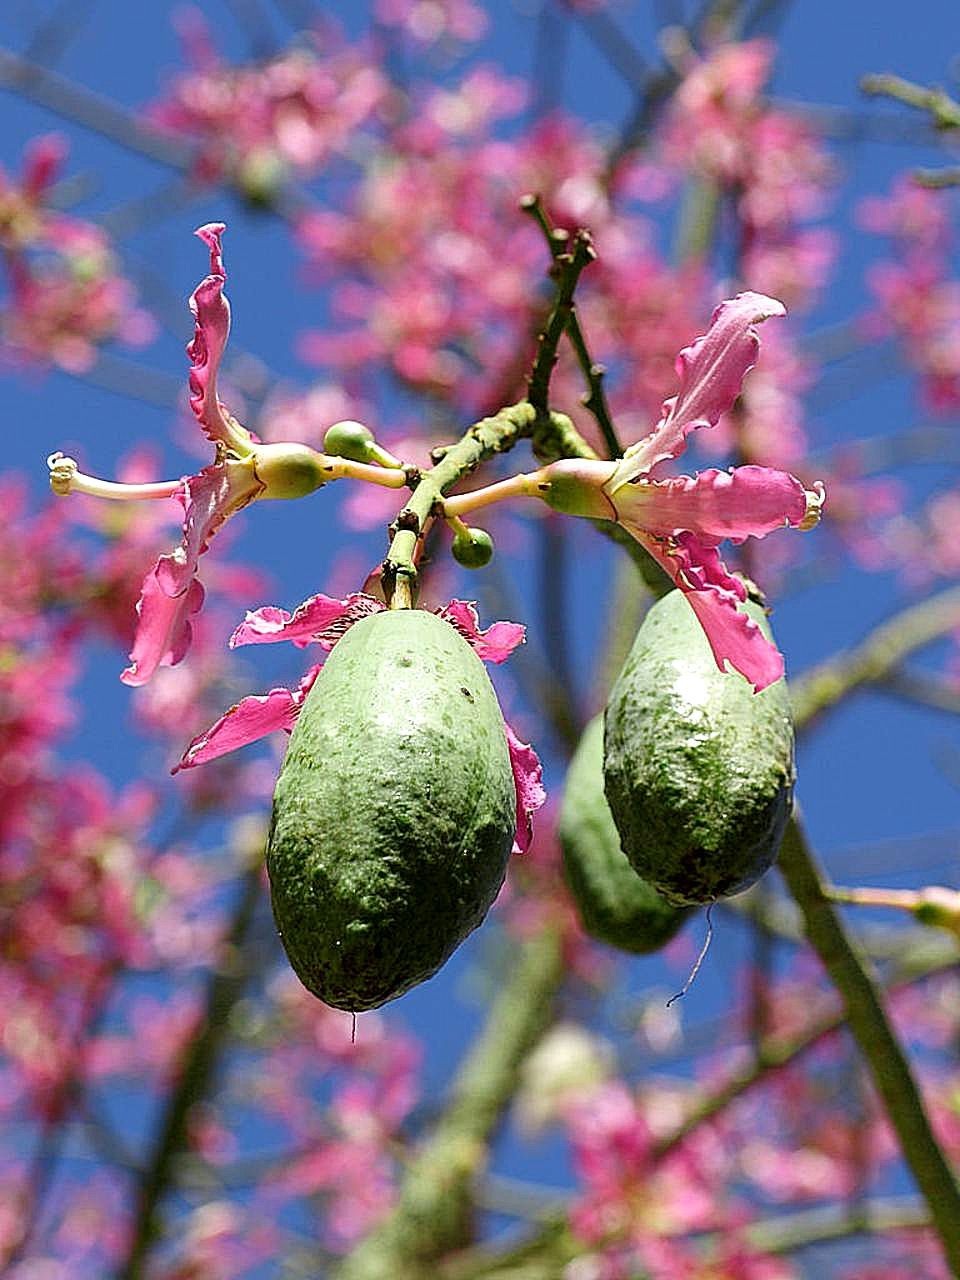
tree, branch, blossom, plant, fruit, leaf, seed, flower, food, produce, autumn, botany, flora, plants, pods, seeds, shrub, bud, macro photography, flowering plant, land plant